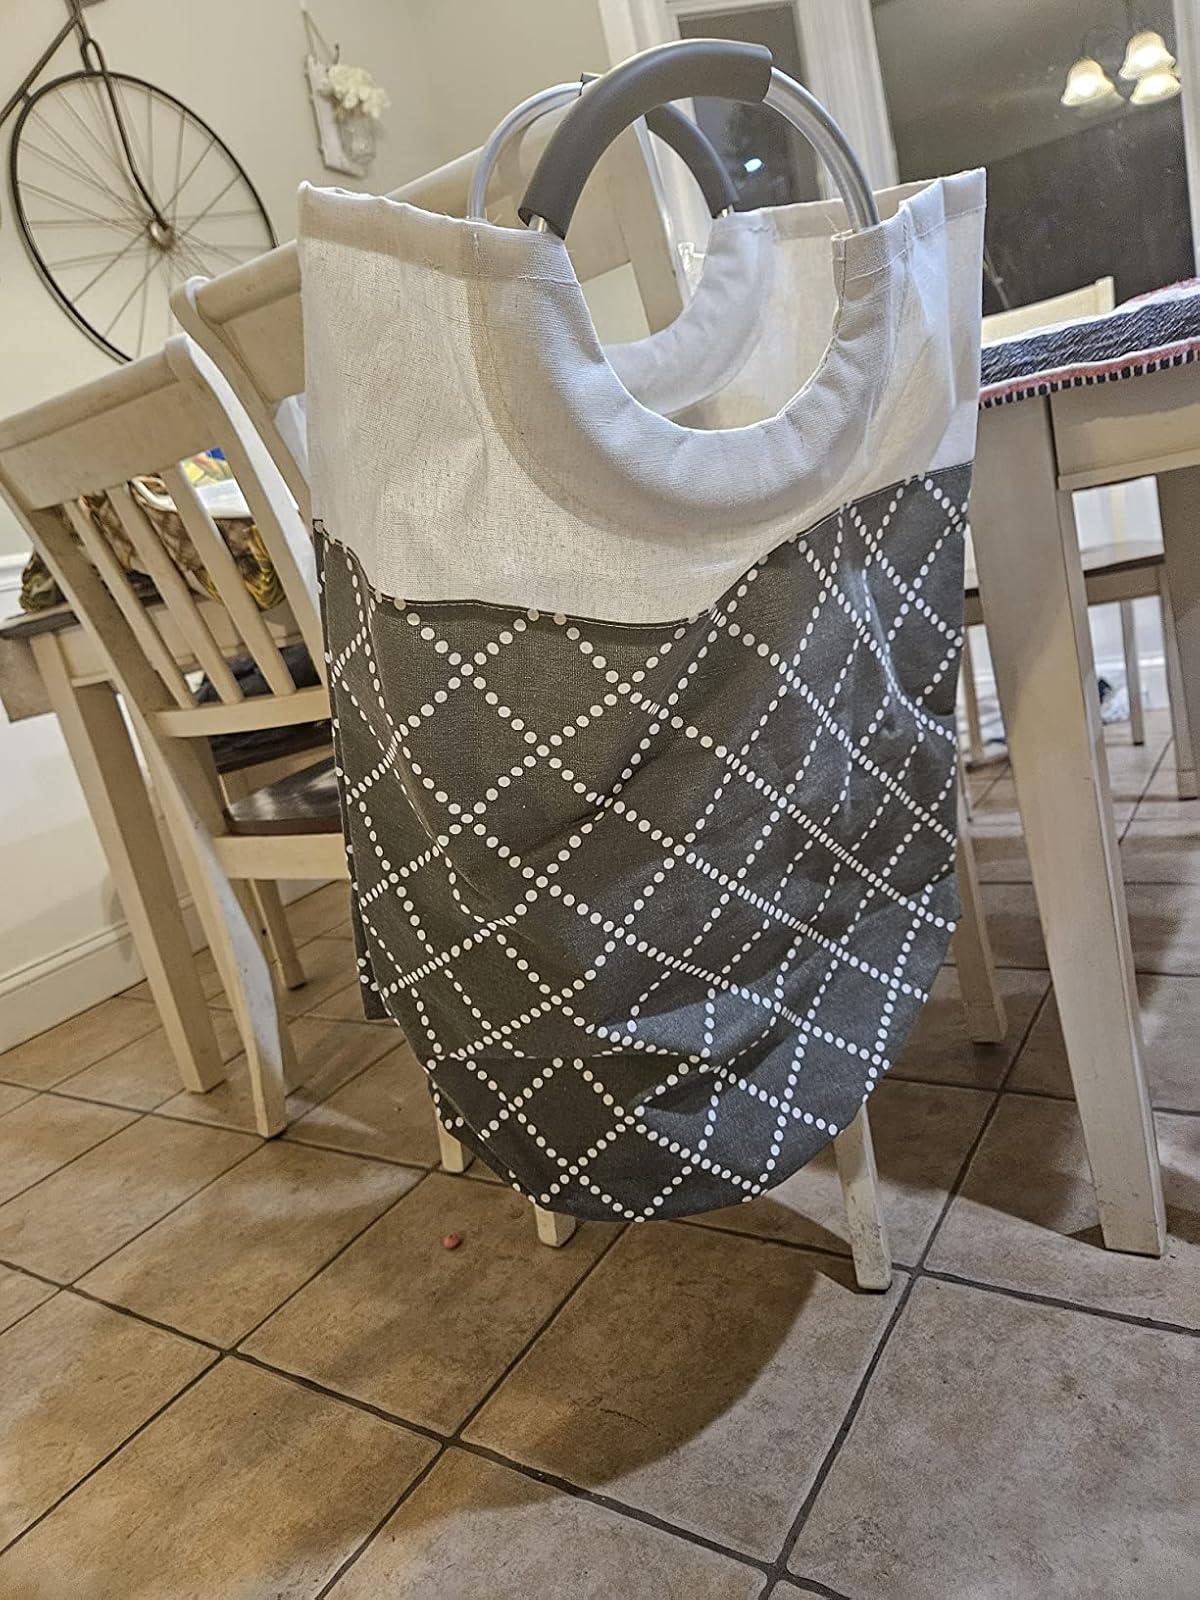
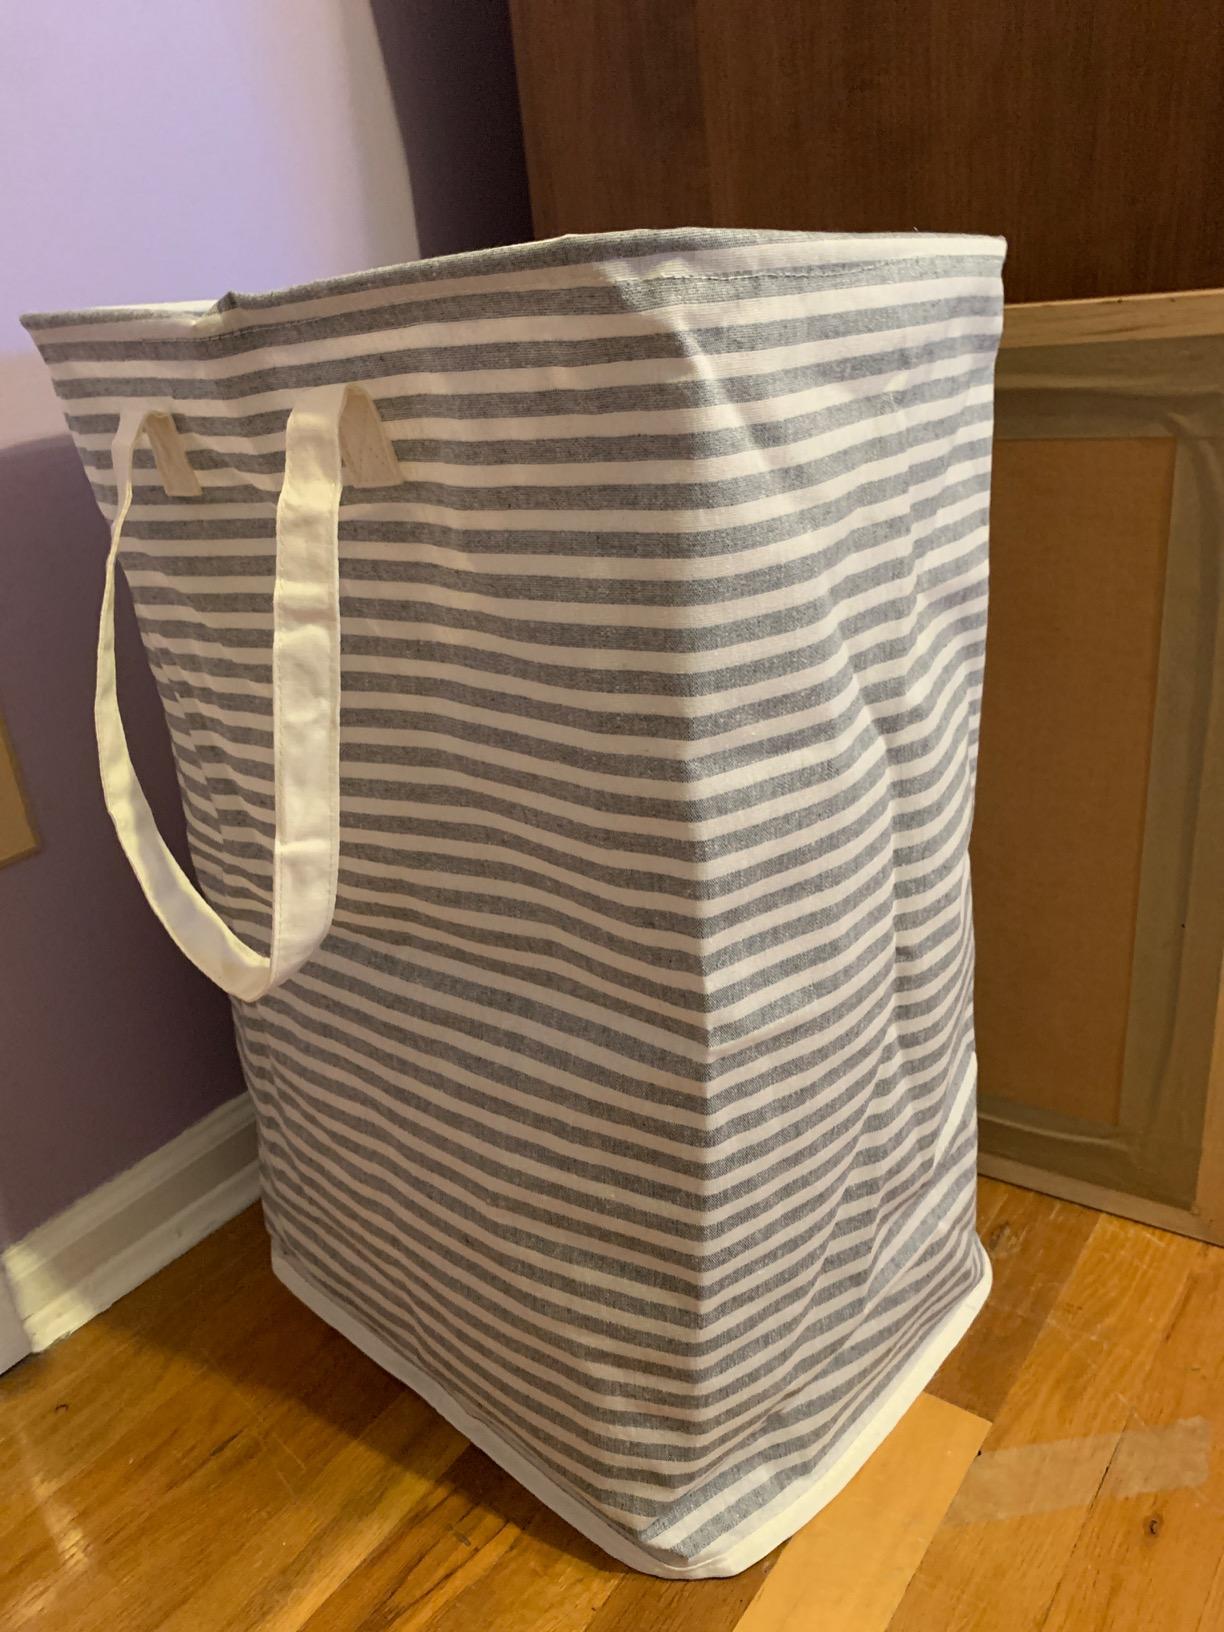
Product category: items_hamper
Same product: no